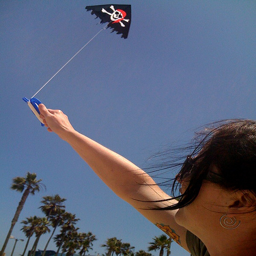
a young woman is flying a kite outside
Woman flying a kite decorated with "skull and crossbones".
a close up of a person flying a kite in the air
a woman is outside flying a kite
A WOMAN PLAYING WITH A KITE THAT HAS A SKULL ON IT